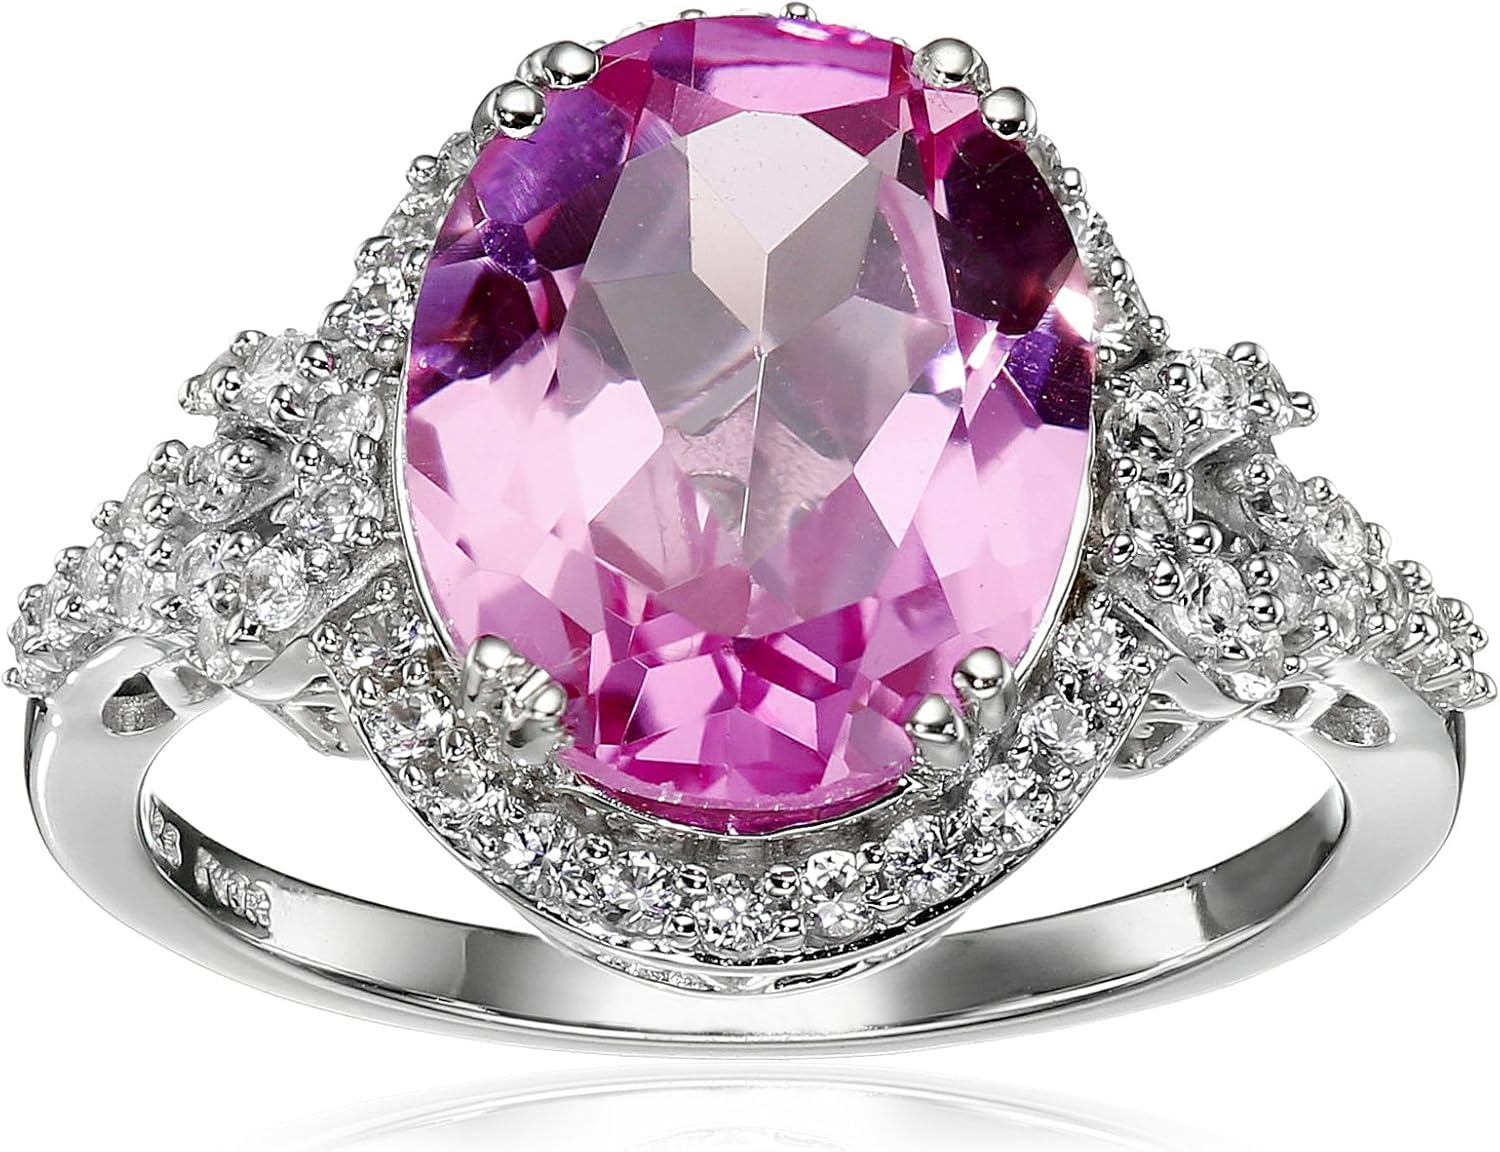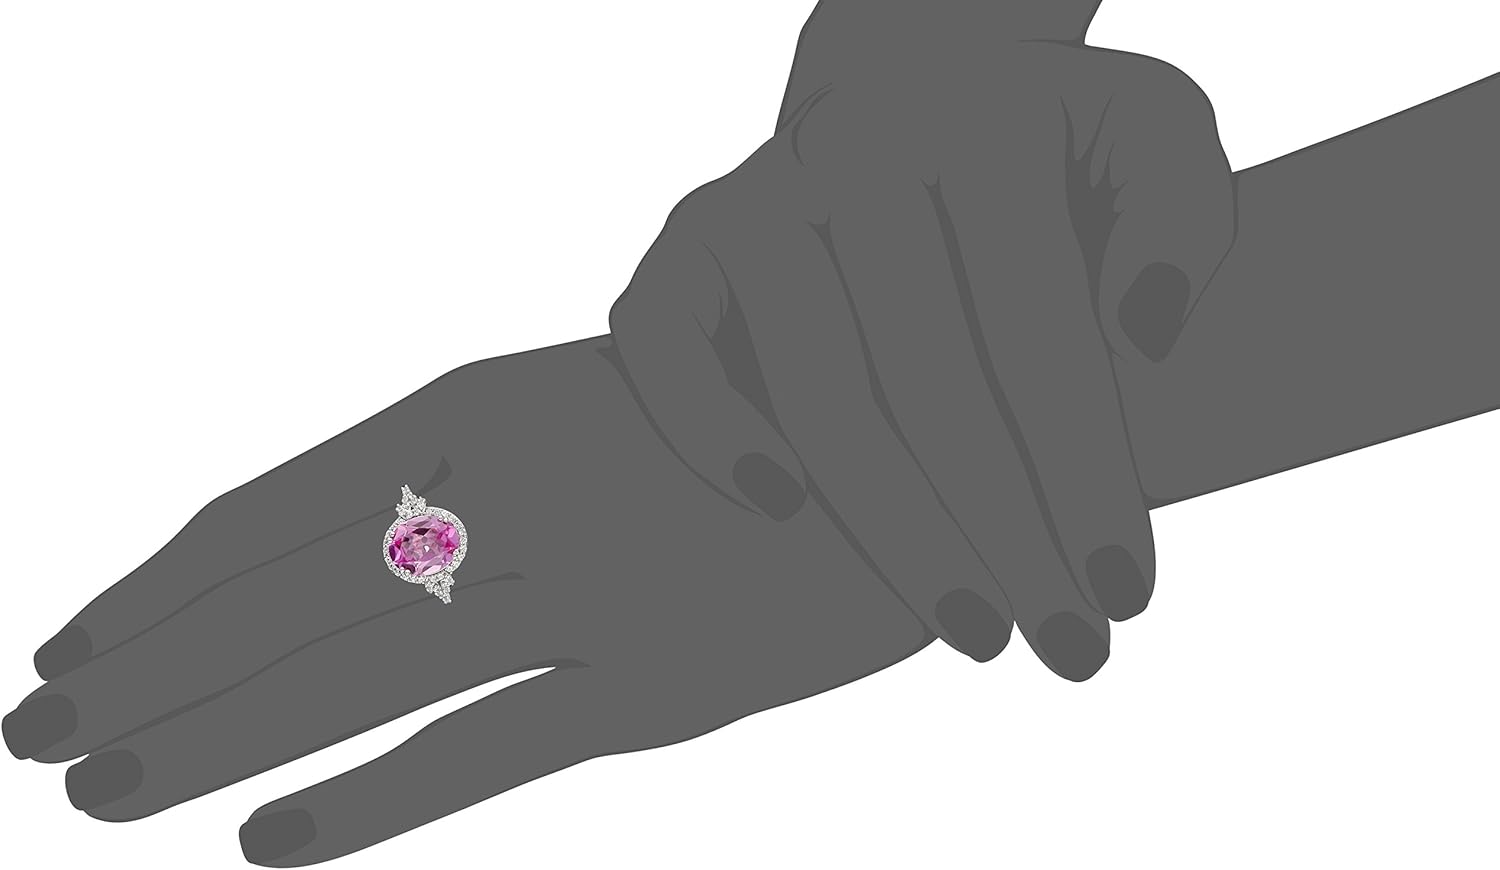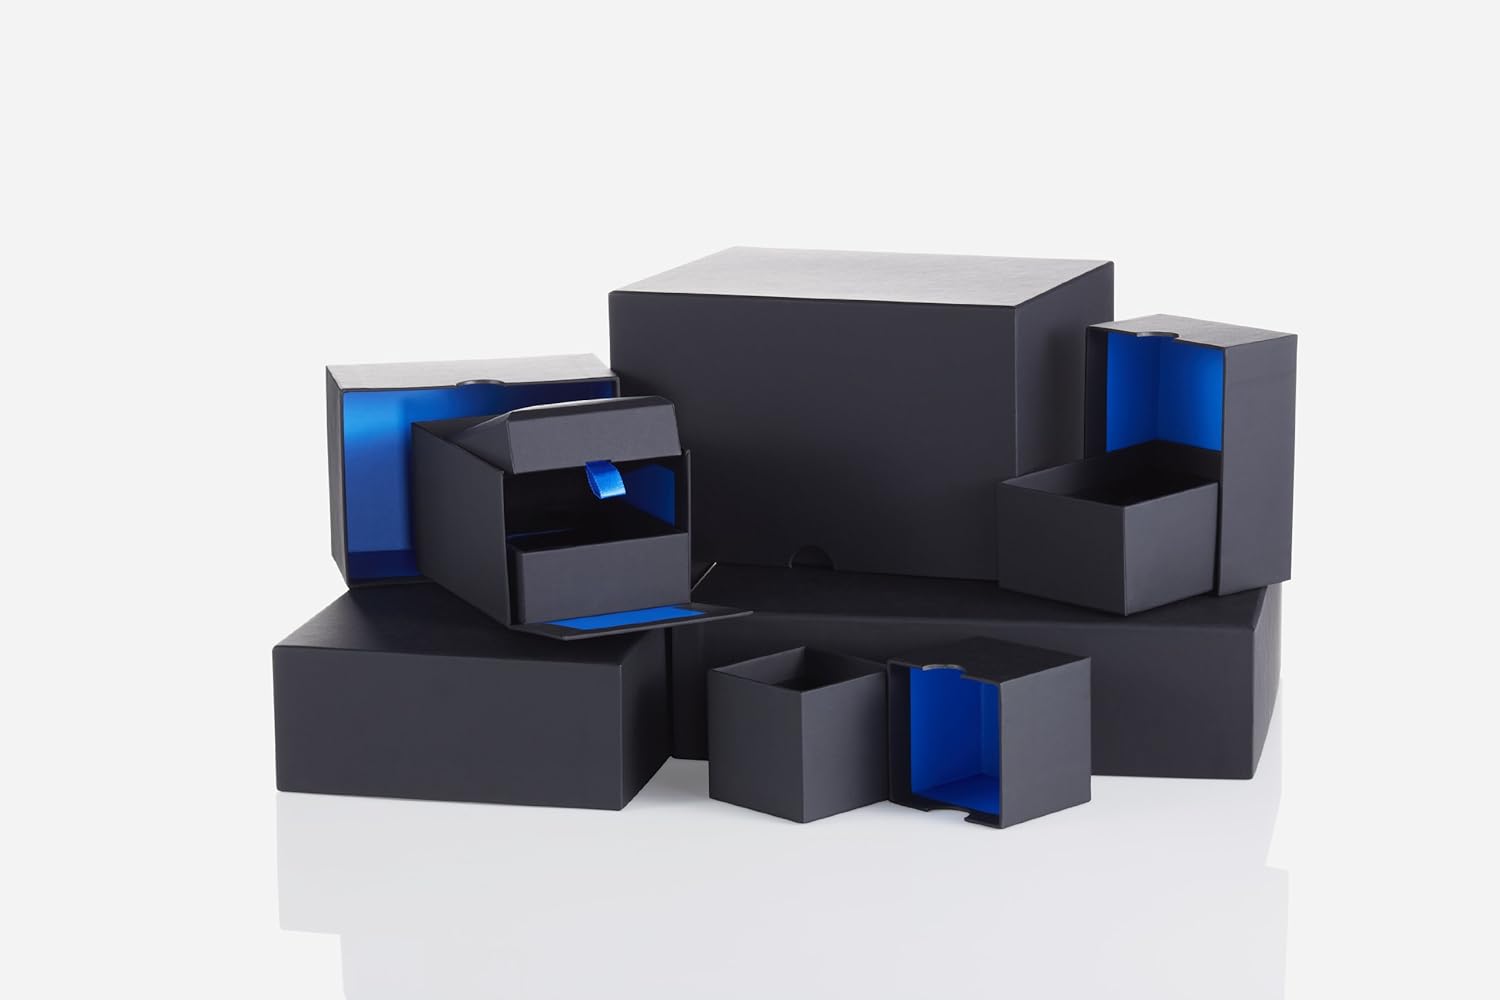
Amazon Collection Sterling Silver Oval Shape Created Pink Sapphire with Round Created White Sapphire Ring, Size 7
Category: AMAZON FASHION
The Amazon Curated Collection Discover the Amazon Curated Collection of fine and fashion jewelry. The expansive selection of high-quality jewelry featured in the Amazon Curated Collection offers everyday values that range from precious gemstone and diamond pieces to the latest fashion designs. This hand-selected assortment features an array of diamond, gemstone, and precious metal designs that receive a quality inspection, including from Amazon’s staff graduate gemologist, to ensure they meet Amazon’s high standards. All diamonds featured in the Amazon Curated Collection are certified by our suppliers to be conflict free, and IGI, GIA, or AGS certifications are provided on white diamonds of .75 carats or larger on all stud earrings, rings, and pendant necklaces. Pieces from the Amazon Curated Collection come packaged in a custom box, making them wonderful gifts. In addition, we offer free one-day shipping within the continental U.S. on items over $500. International shipping options for friends and family overseas are available for an additional fee. The Amazon Curated Collection offers a specialized customer service team that is available seven days a week to answer any product questions before, during or after the purchase. If you’re not satisfied for any reason, you will receive a full refund and free return shipping within the U.S. if you return your purchase within 30 days. Find a special gift for a loved one or a beautiful piece that complements your personal style with jewelry from the Amazon Curated Collection. Gemstones Color Jewelers describe the color of a gemstone in terms of three characteristics: hue, saturation, and tone. A gemstone's basic color is its hue, and those with purer hues (for emeralds, green; for sapphires, blue; and for rubies, red) are generally considered more valuable. Often, however, a hint of another color can be detected. Saturation is a measure of the intensity or purity of a gem's hue and is determined by the degree to which gray or brown hues mute its defining color. Value tends to increase with saturation, so a fully saturated purplish blue sapphire may well be more expensive than a muted pure blue one. The tone of a gemstone, a measurement of its lightness or darkness, is usually given as light, medium-light, medium, medium-dark, or dark. Clarity A flawless gemstone is rare and expensive. As with diamonds, most gemstones have inclusions, or tiny mineral flaws, that can be seen under magnification or by the careful eye. Make sure that any inclusions in the stone do not penetrate deeply into the gem, as this may cause it to break or crack. Clarity grades range from VVS (very, very slightly included) to I3, in which inclusions are prominent and severely affect the gemstone's beauty. Cut A gemstone's cut refers to its proportions and symmetry. In making a gemstone look appealing--the stone should be symmetrical in all dimensions so that it will appear balanced, and that its facets will reflect light evenly. Color should also be taken into account when cutting for optical efficiency. If a stone's color is highly saturated, a shallow cut will allow it to pass more light, while a deeper cut may increase the vividness of a less saturated gem. There is no generally accepted grading system for gemstone cut. Size Though a gemstone's weight is usually given in carats, this may not give an accurate idea of its size, because different types of stone have different densities. Therefore, a one-carat sapphire or ruby will be smaller than a one-carat emerald, though they have the same weight, because sapphires and rubies (both a form of the mineral corundum) are more dense than emeralds. Gemstones can also be measured in dimensions (diameter, length, and width). It is important to know the dimensions to ensure that the gemstone weight will be visible and well-proportioned in the setting. Gemstone Treatment Gemstones are often treated to enhance color and fill cracks. Please note: if a gemstone has been treated, this information will be provided in the specifications on the stone's product detail page. There are various accepted techniques, depending on the type of stone: Oils and resins are frequently used to fill surface-reaching fissures in emeralds and rubies. This process is not permanent; however, if a treated ruby or emerald is subjected to high heat, the filler may leak out of the stone. Sapphires and rubies are often heated in a kiln or furnace to enhance their color. Such heat treatment, which is considered permanent, has been used for centuries. Lightly colored sapphires may also undergo diffusion treatment. This is done by heating a stone in the presence of coloring elements such as titanium or iron, which causes a thin layer of color to be diffused into the stone's surface. Because this color layer is so thin, a diffusion-treated sapphire should not be re-polished. Gemstone Care To clean gemstone jewelry, first wipe it with a soft cloth to remove any dirt. Emeralds require only the use of a soft cloth, as cleaners may damage these soft gems. Sapphires and rubies can be cleaned with either an ultrasonic cleaner or a solution of one part ammonia to six parts water, with a soft brush. Store your gemstone jewelry in a soft cloth pouch or jewelry case so it does not touch other pieces in your collection. As with all jewelry, normal wear and tear can loosen prongs and settings, so it is a good idea to have it checked by a professional jeweler who can make repairs as needed.
Features: Imported